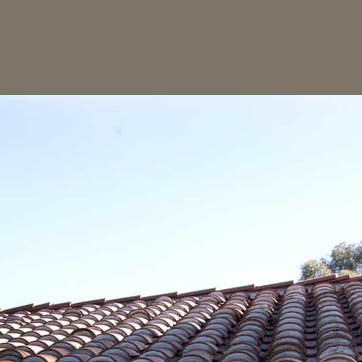
Material: sky